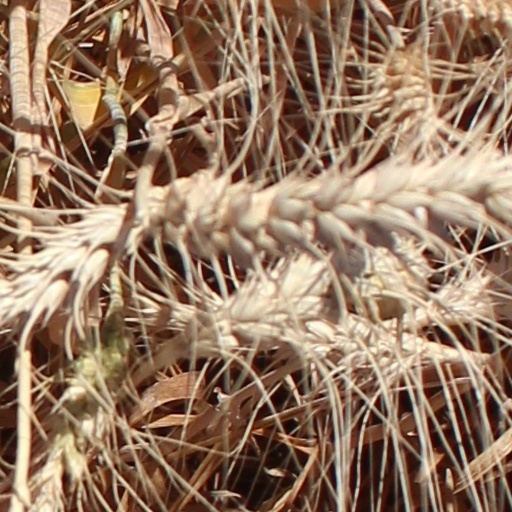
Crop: wheat